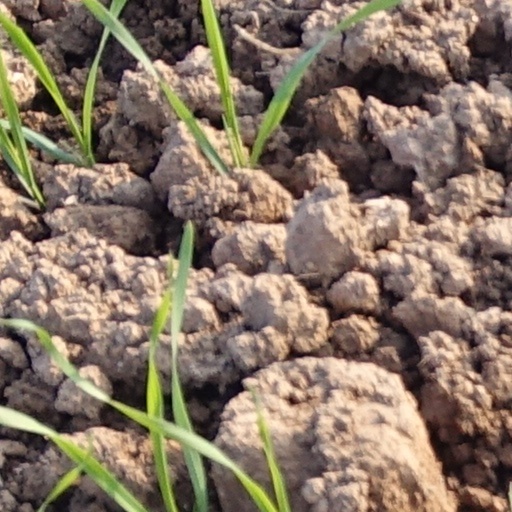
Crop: wheat